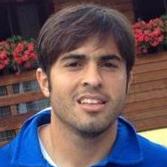
Age: 25